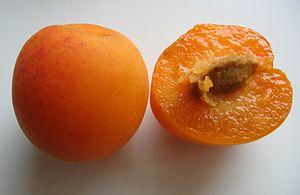
Fruit commercialisé en France et ayant poussé à Générac dans le Gard